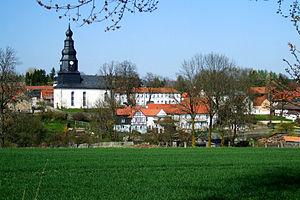
Dreba est une commune allemande de l'arrondissement de Saale-Orla, Land de Thuringe.